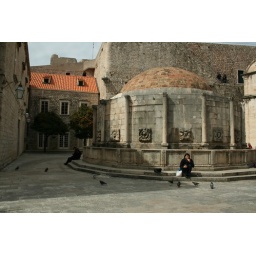
Enjoying some delicious pastries at Onofrio's Big Fountain. Note the orange trees in the background - how tempted were we!